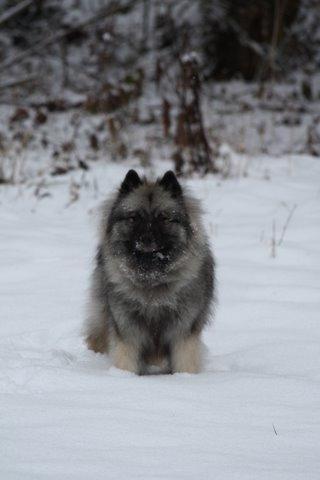
keeshond